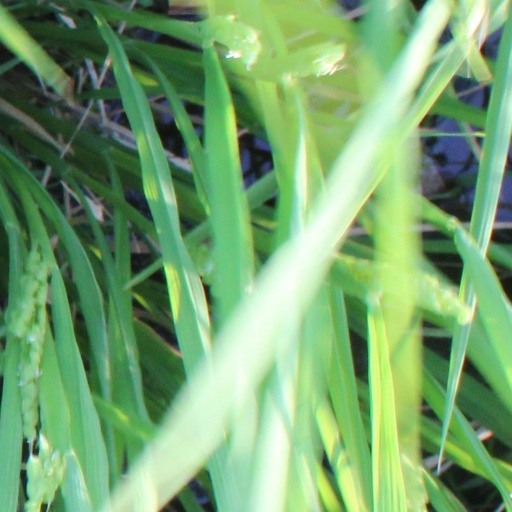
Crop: rice